Squirmer

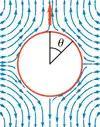
Spherical microswimmer in Stokes flow

The squirmer is a model for a spherical microswimmer swimming in Stokes flow. The squirmer model was introduced by James Lighthill in 1952 and refined and used to model Paramecium by John Blake in 1971.